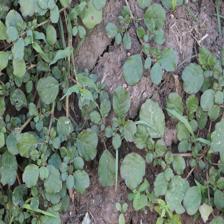
Label: BroadLeafWeed